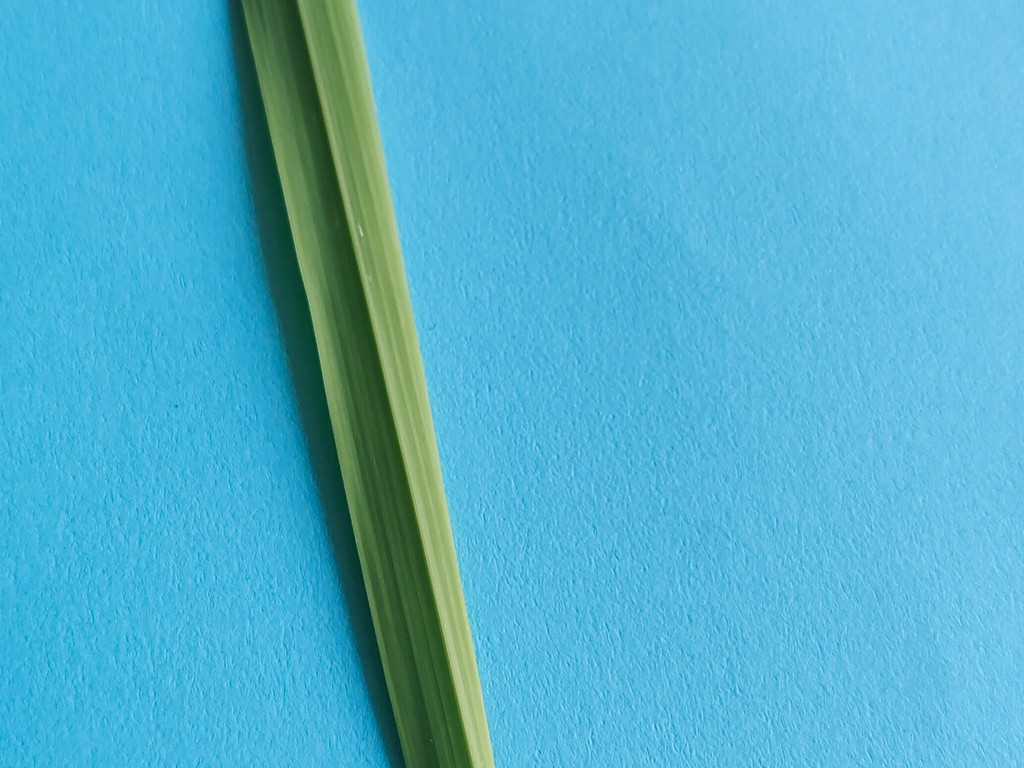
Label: Healthy